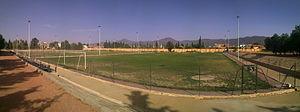
Stade 1er novembre sud-est de Batna, terrain d'entrainement.
Batna est une commune du Nord-Est de l'Algérie, située dans la région de l'Aurès. La ville dépend administrativement de la wilaya de Batna dont elle est le chef-lieu. Elle se trouve à 435 km au sud-est d'Alger et à 113 km au sud-ouest de Constantine.
L’Office public omnisports de la wilaya de Batna qui porte le nom du 1ᵉʳ novembre 1954 est un complexe sportif situé à Batna en Algérie.